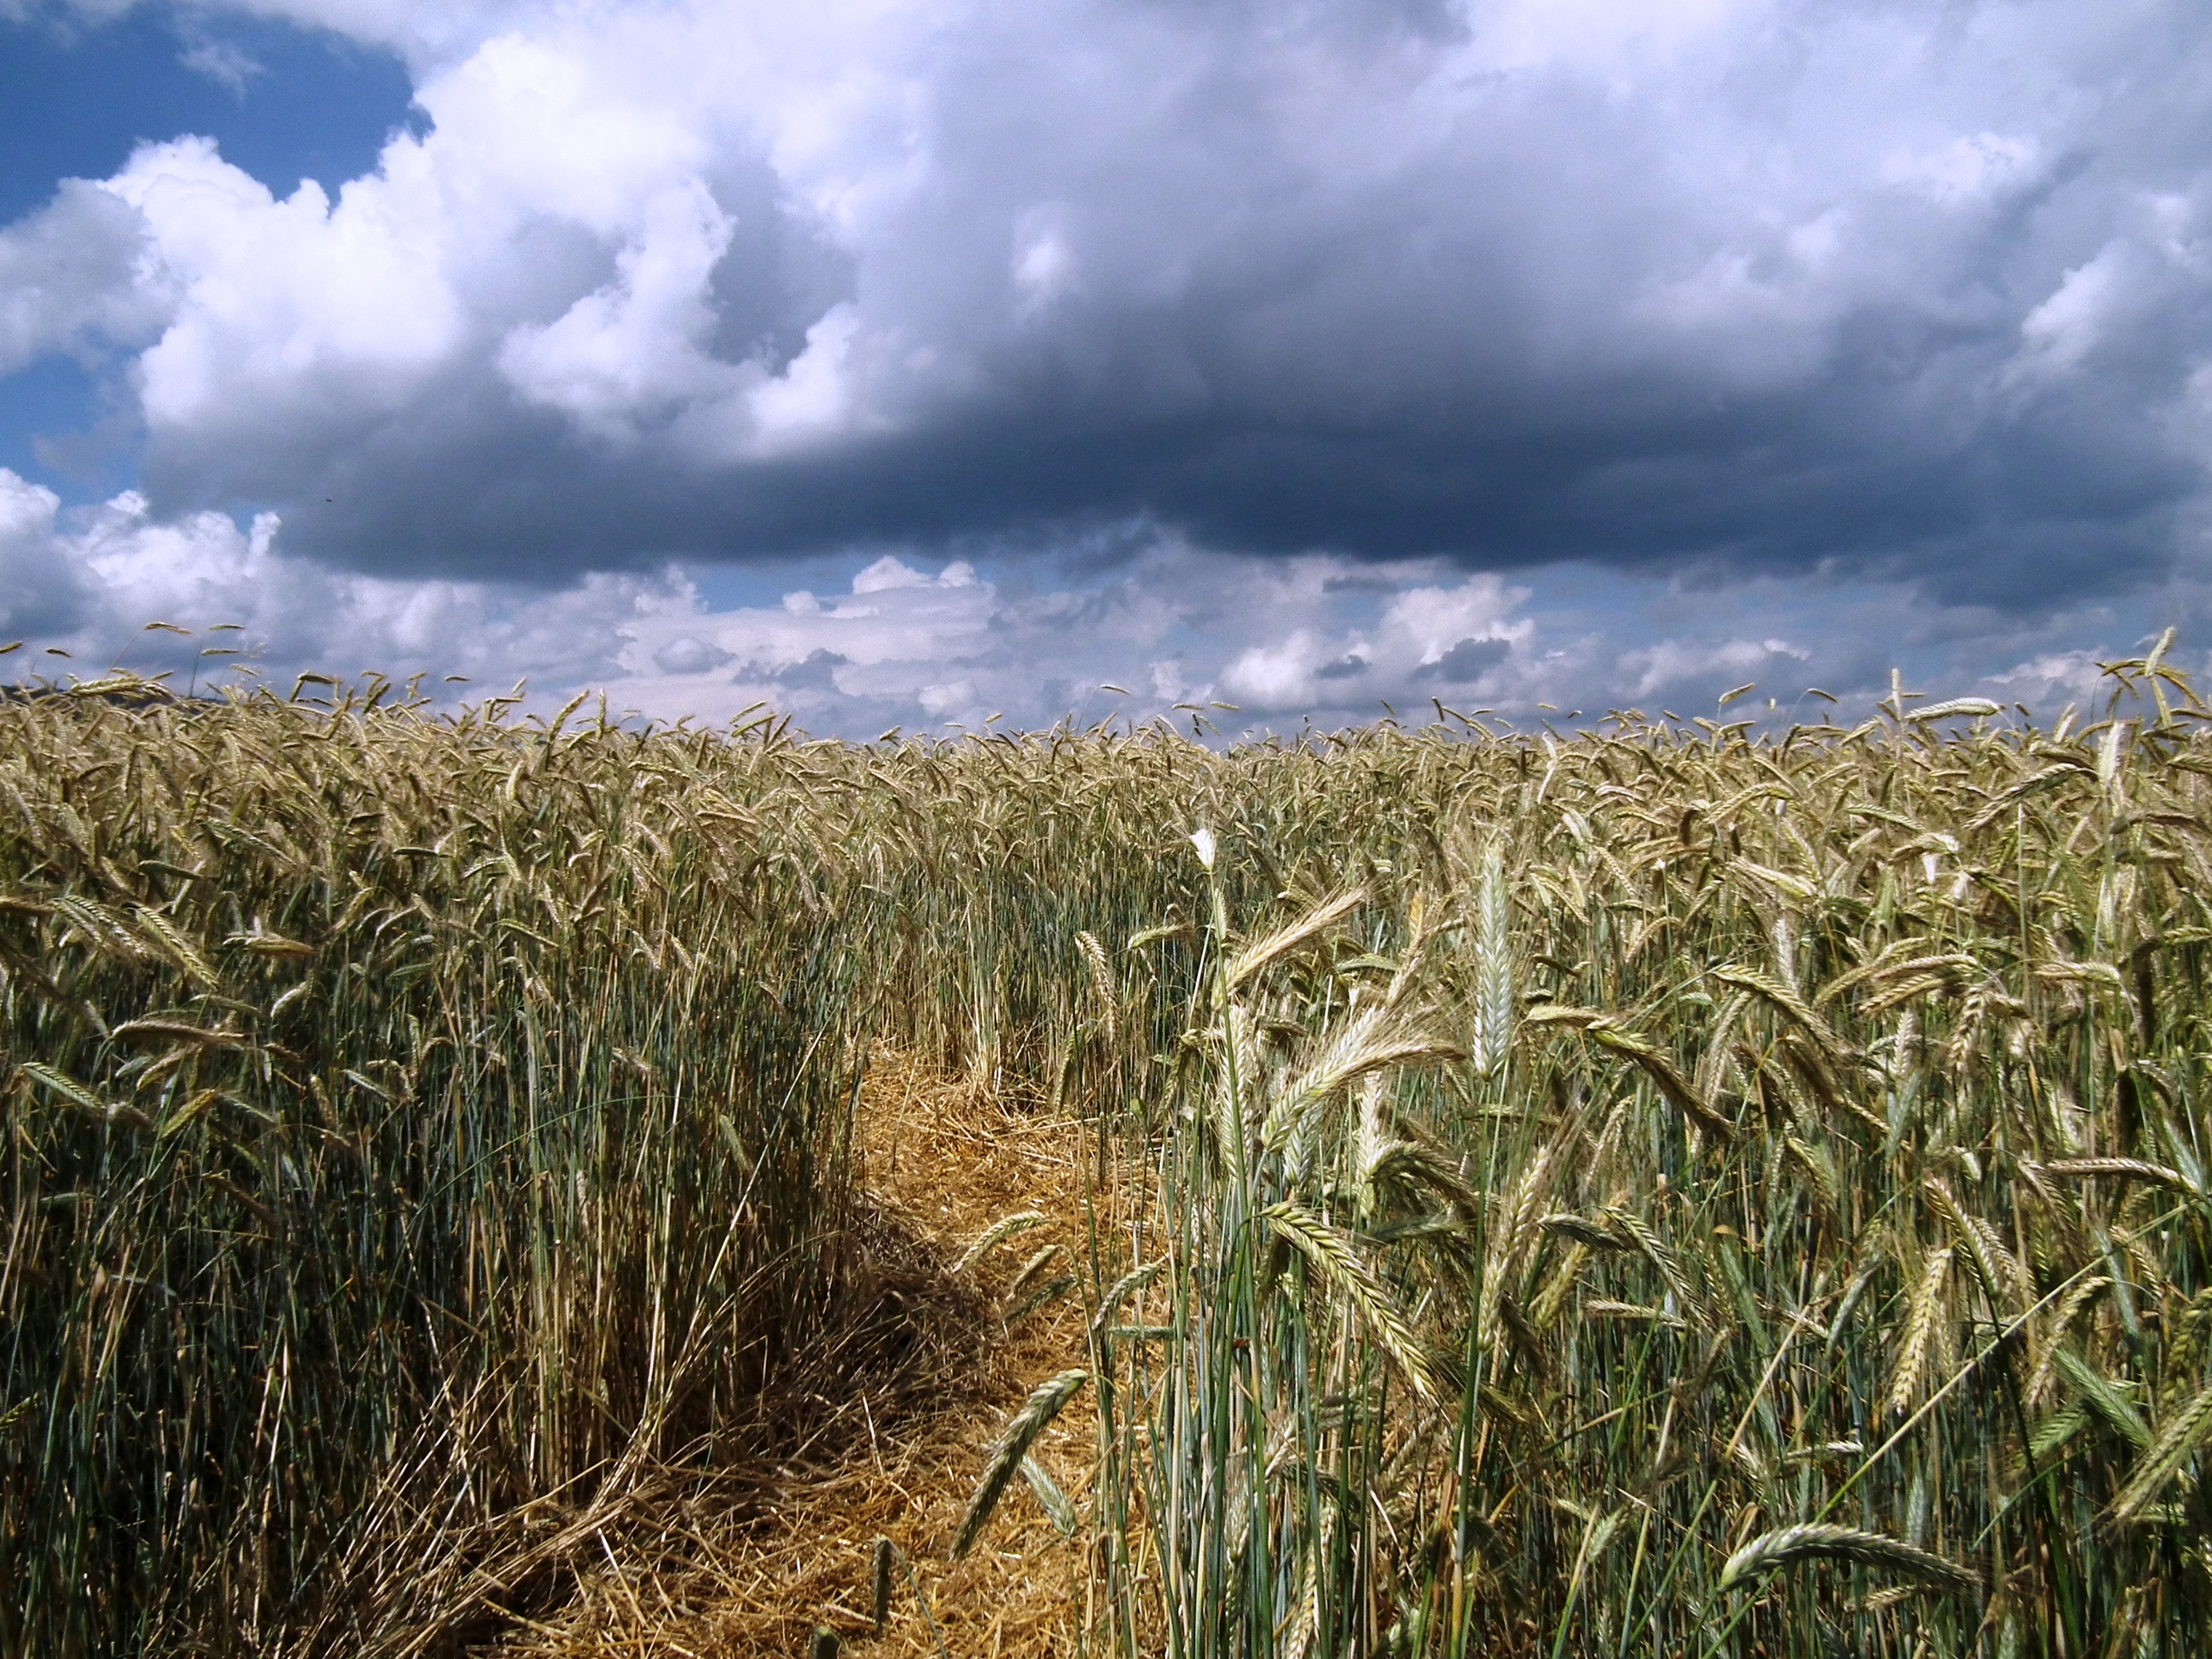
grass, plant, sky, field, meadow, wheat, prairie, wind, summer, food, crop, soil, agriculture, plain, clouds, grassland, rye, cornfield, plantation, cereals, mood, away, ecosystem, rural area, flowering plant, commodity, triticale, grass family, land plant, phragmites, food grain